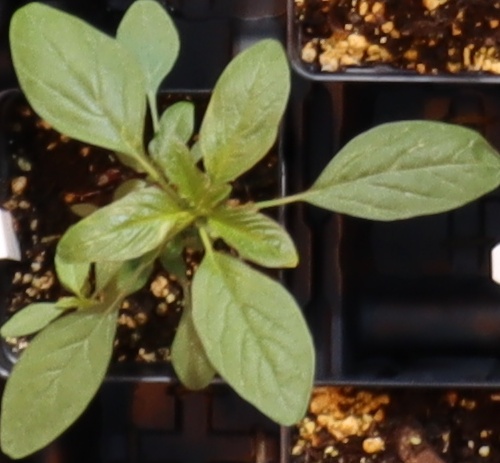
Label: Waterhemp